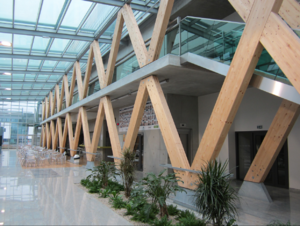
Vue intérieure des bâtiments de l'école d'ingénieur ECAM Strasbourg-Europe basée à Schiltigheim
L'École Catholique d'Arts et Métiers Strasbourg-Europe est l'une des 205 écoles d'ingénieurs françaises accréditées au 1ᵉʳ septembre 2019 à délivrer un diplôme d'ingénieur.